USS Wabash (ID-1824)

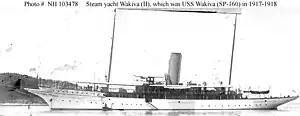

On the first of these trips she was in a convoy of eight ships, escorted by the armed yacht . The convoy was zig-zagging as a precaution against U-boat attack, but on the night of 21–22 May visibility deteriorated in bad weather, so zig-zagging. "Wabash" used her steam whistle to indicate her position, but shortly after 03:10 hrs she accidentally rammed "Wakiva II"s starboard quarter. The yacht was holed below the waterline, and "Wabash"s starboard lifeboats were carried away. Two members of "Wakiva II"s crew were killed. "Wakiva II" launched her lifeboats; and "Wabash" launched her remaining undamaged boats. "Wabash" rescued survivors from the yacht, which sank at 03:30 hrs.